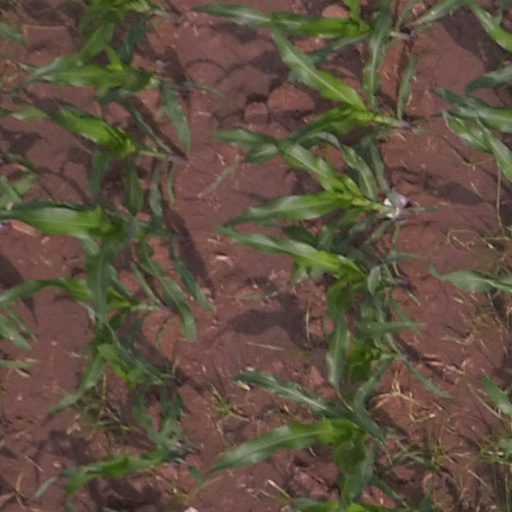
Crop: maize; corn